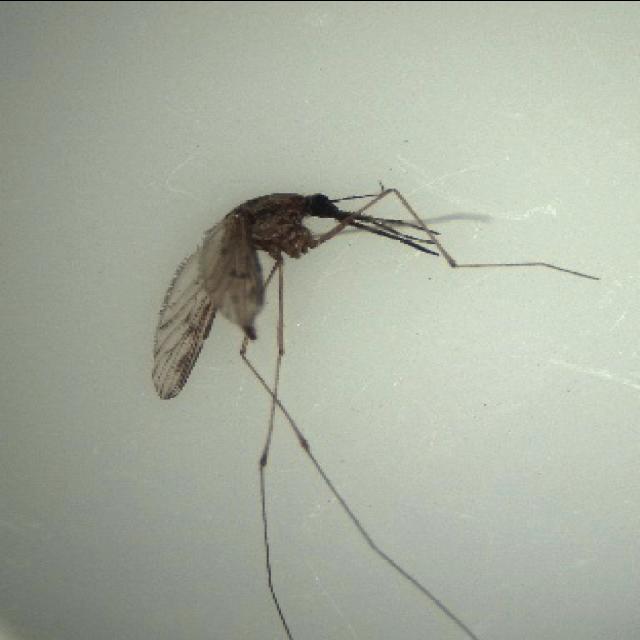
Species: anopheles_sinensis